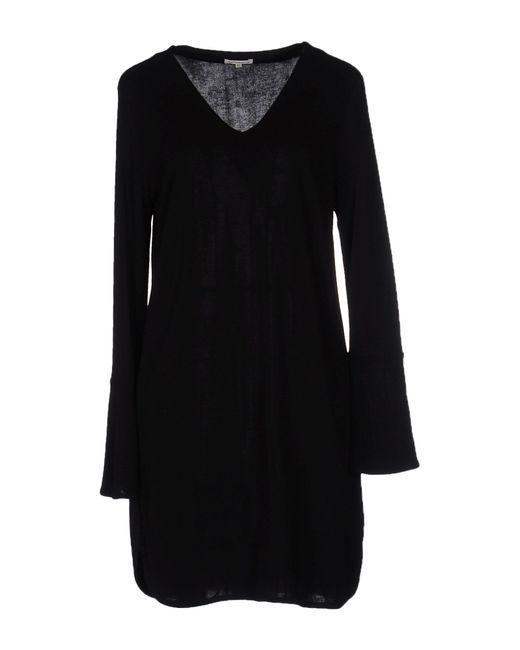
Kleid in voller schwarzer Farbe mit Rowan-Glockenärmeln